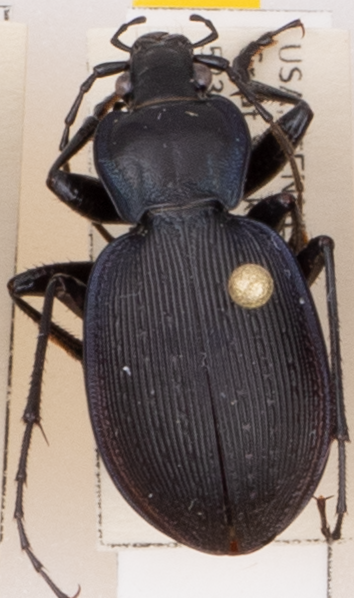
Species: Carabus goryi
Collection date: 2022-04-12
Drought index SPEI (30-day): -0.5
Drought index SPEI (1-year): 0.47
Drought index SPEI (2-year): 1.418